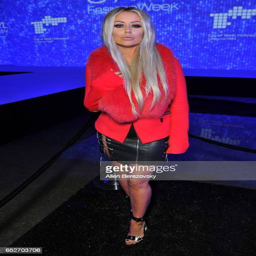
pop artist attends the debut of collection